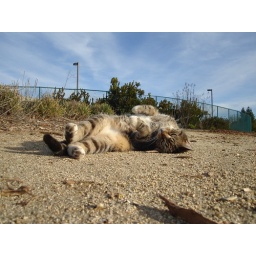
cat rolling under the blue sky